Great Falls Dam (Tennessee)

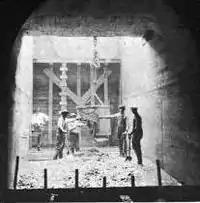
Construction of the dam's diversion tunnel

With financing from Chicago business interests, Tennessee Power began construction work on the dam's foundation. Within a month, however, the Caney Fork burst its banks again, flooding out the project's excavation work and destroying its cofferdams. Tennessee Power struggled with finances but was able to resume construction in 1915, and by late 1916 the high dam had been completed. The plant went into operation on January 1, 1917.